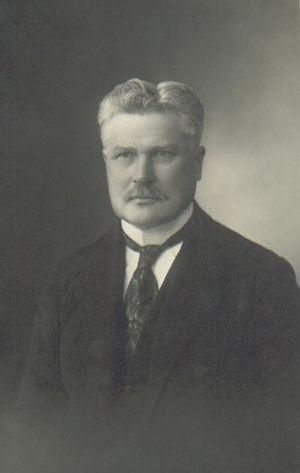
Cet article présente une liste des présidents de la République de Lituanie.